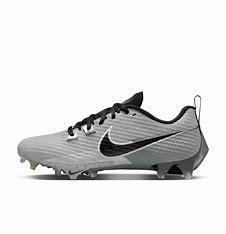
Brand: Nike
Model: Vapor Edge Pro 360 2